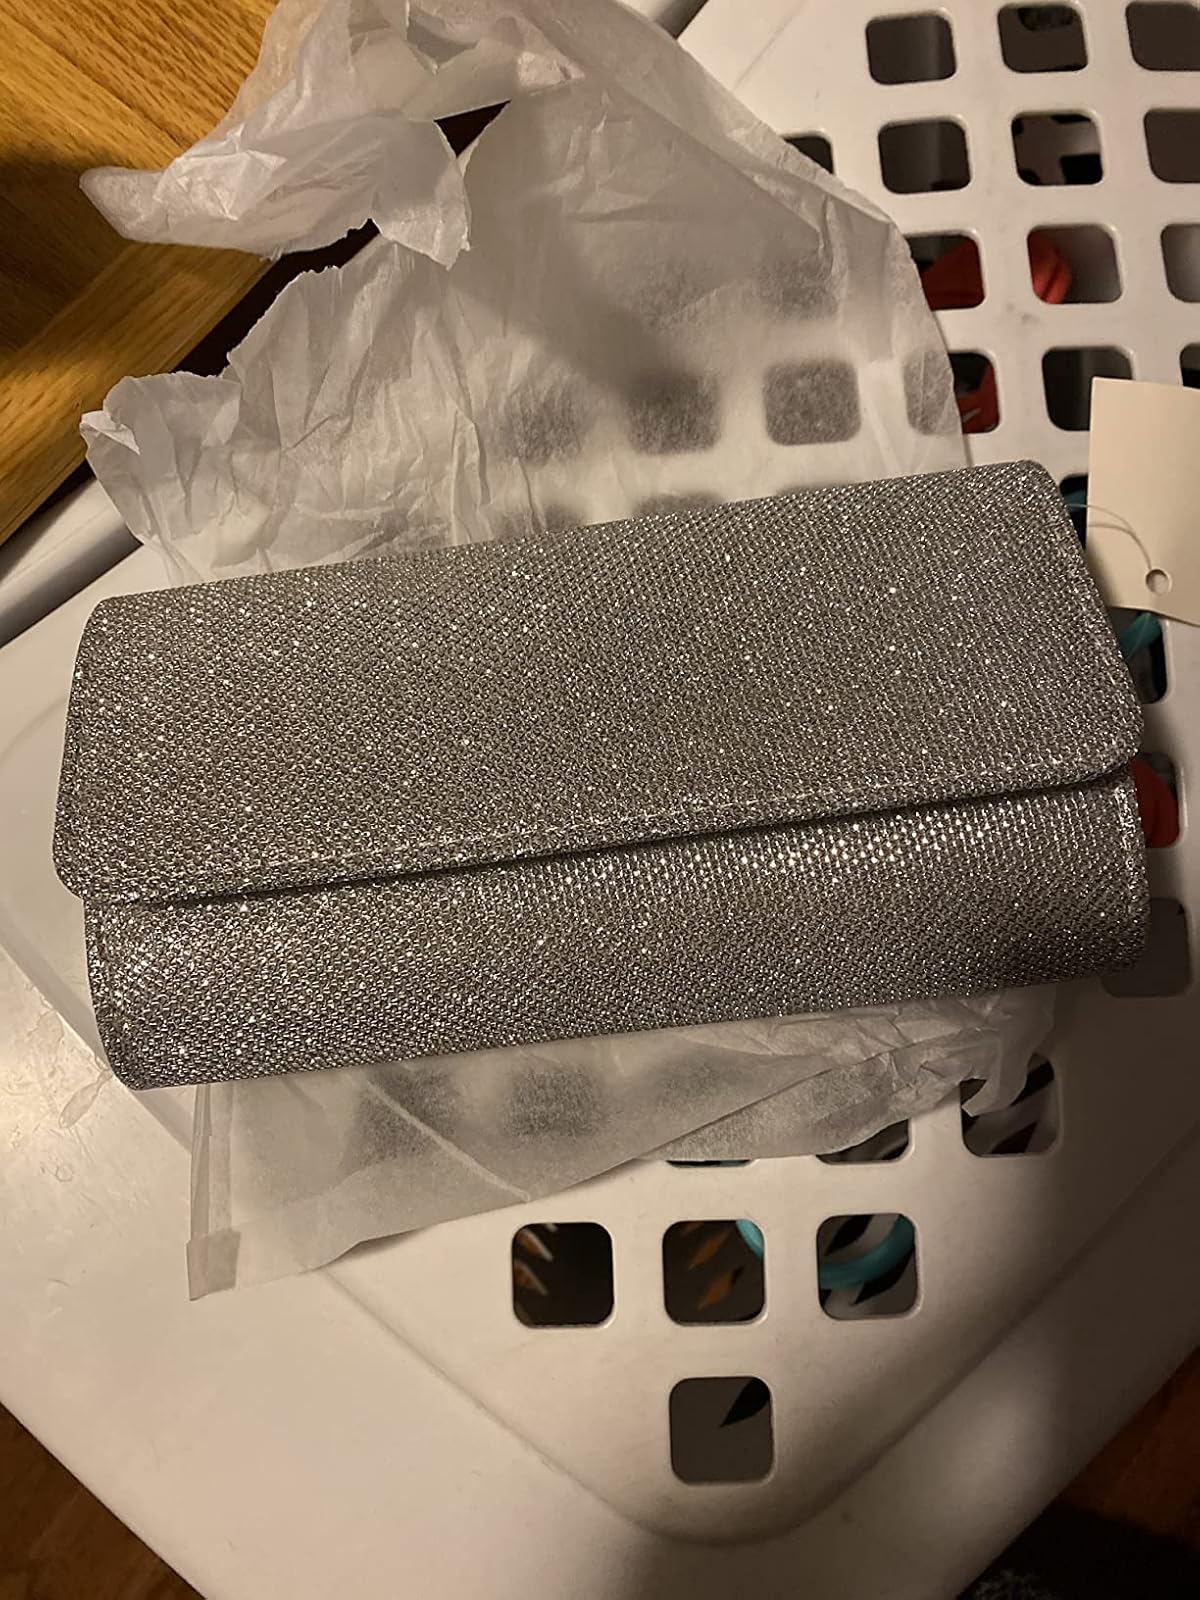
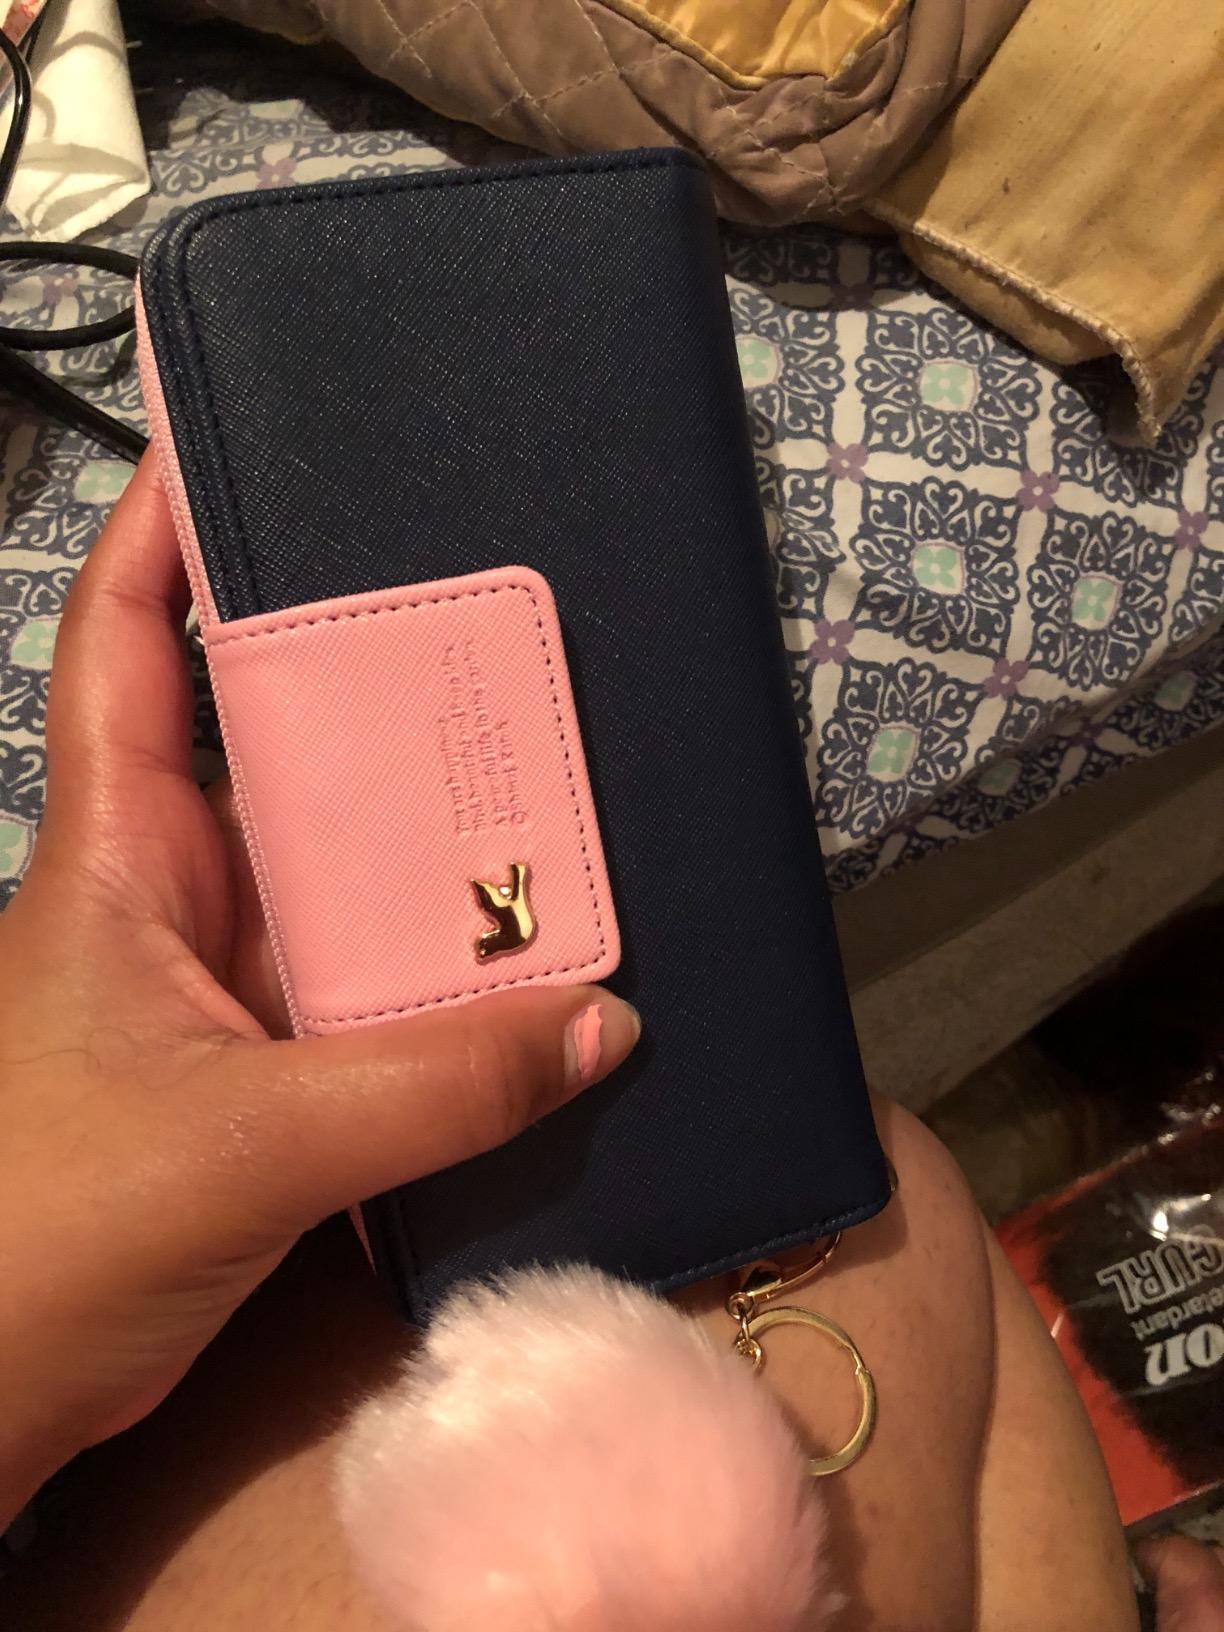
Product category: accessories_handbag
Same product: no